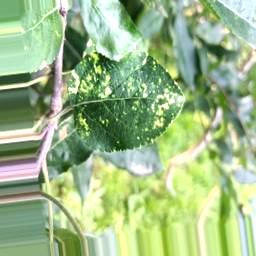
Label: Apple_Mosaic